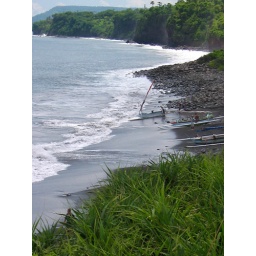
Black sand beach in Karangasem Bali